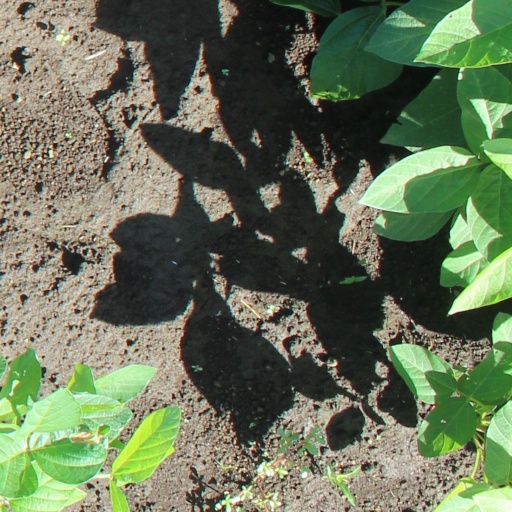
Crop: soybean